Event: Nepal Earthquake
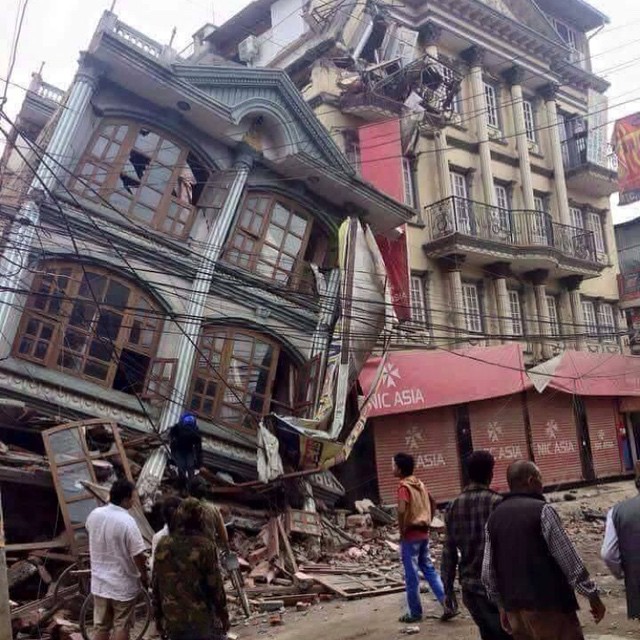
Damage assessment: damage